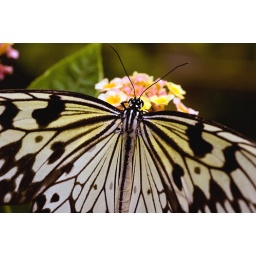
a paper kite butterfly, at a butterfly farm in kent